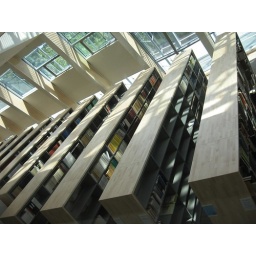
Library in the new building in Amersfoort that houses the Rijksdienst voor het Cultureel Erfgoed and Kunsthal KAdE.